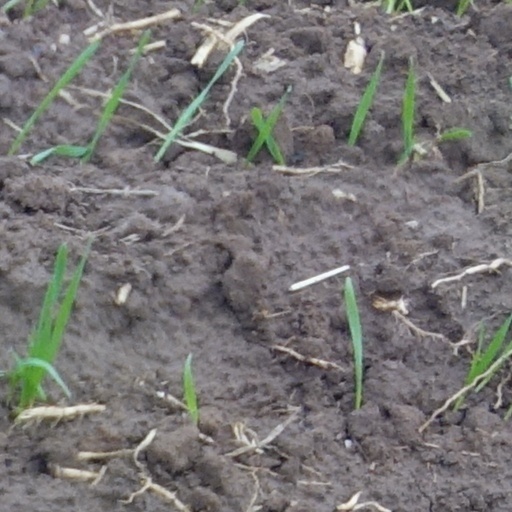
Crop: wheat